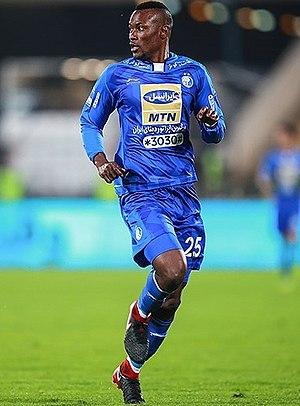
Mame Baba Thiam, né le 9 octobre 1992 à Nguidilé, est un footballeur sénégalais. Il évolue au poste d'attaquant pour le club de Fenerbahçe SK.